Tatarstan

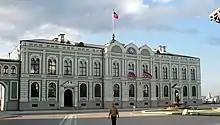
Presidential Palace

The muftiate of Tatarstan is the Spiritual Administration of Muslims of the Republic of Tatarstan, led by Kamil Samigullin.